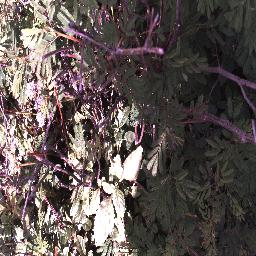
Label: negative